Carmelita Pope

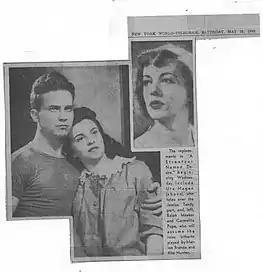
Press Release - New York World

Pope married Chicago ad man Howard Charles Ballenger II in April 1949, and the pair moved to Chicago, where they raised two sons. She starred as a panelist on the television show "Down You Go" in the 1950s, did numerous radio spots, and was also the spokeswoman for Pam Cooking Spray. She also appeared in the soap operas "General Hospital" and "Days of Our Lives".